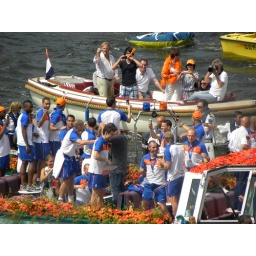
The boat tour of the Dutch soccer team passed by at the IJ river at the back side of the Moevenpick Hotel Amsterdam.